Ticket to Heaven

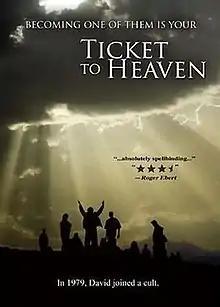
DVD cover

Ticket to Heaven is a 1981 Canadian drama film directed by Ralph L. Thomas and starring Nick Mancuso, Saul Rubinek, Meg Foster, Kim Cattrall, and R.H. Thomson. The plot concerns the recruiting of a man into a group portrayed to be a religious cult, and his life in the group until forcibly extracted by his family and friends. The film is based on the nonfiction book "Moonwebs" by Josh Freed.